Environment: real
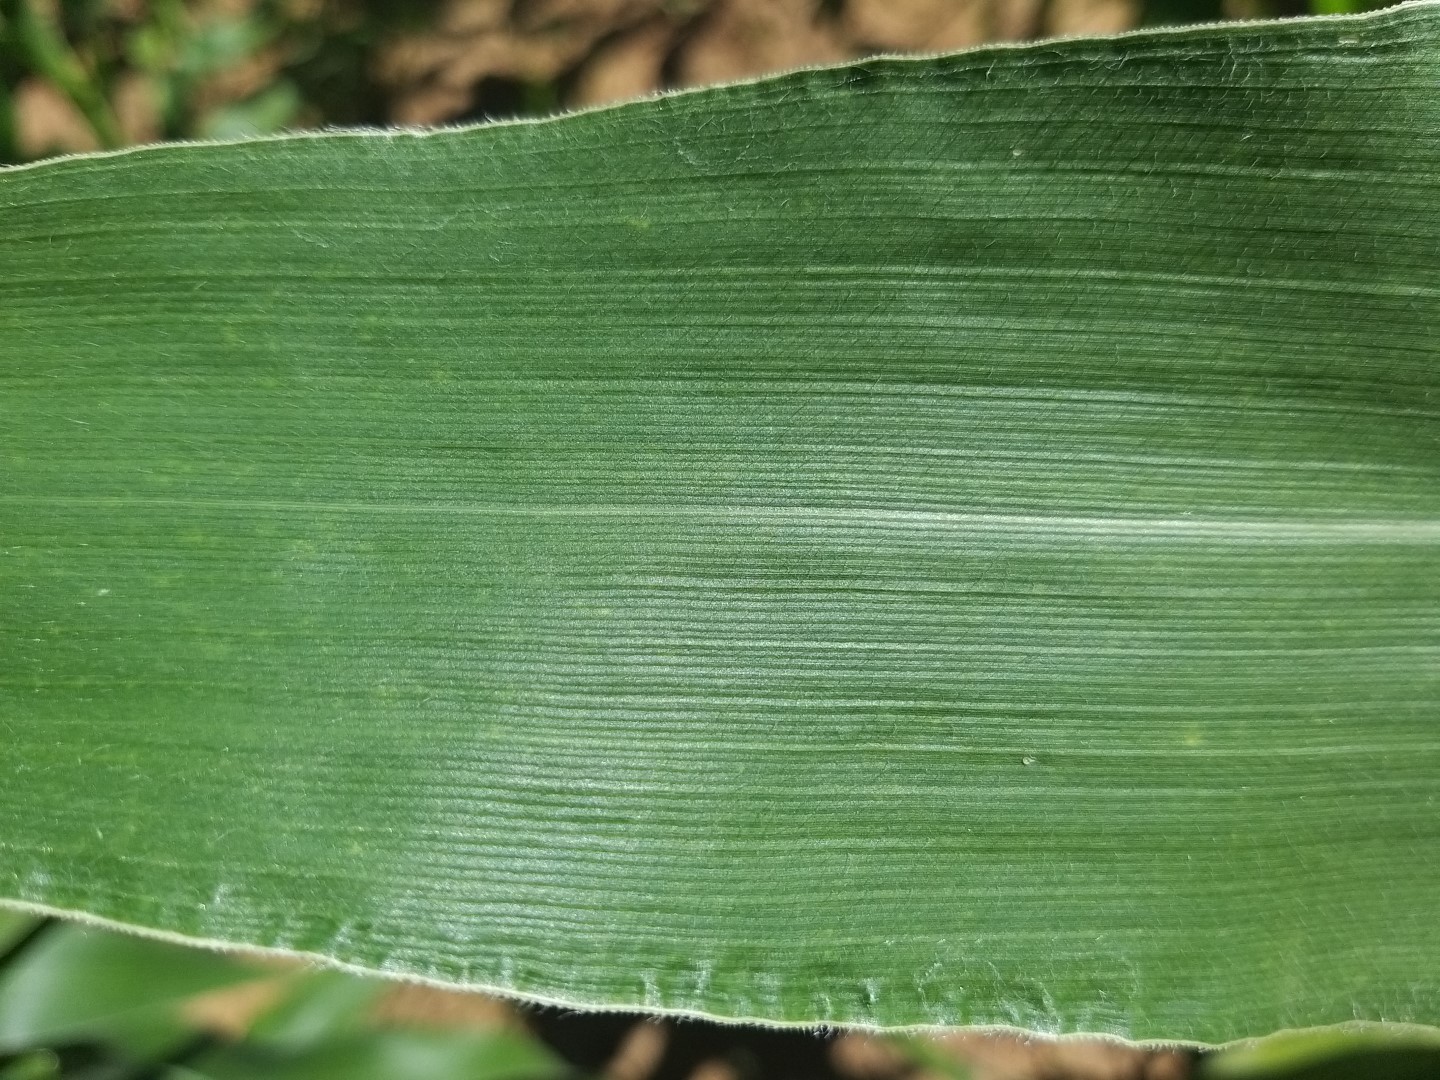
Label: healthy